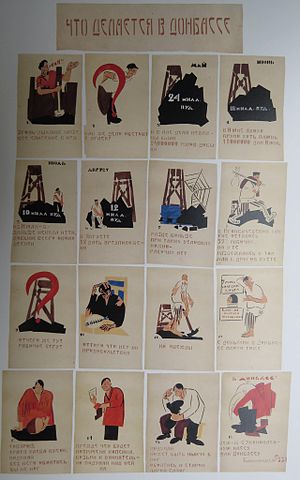
Homo Sovieticus
Главполитпросвет № 331